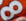
Number: 8